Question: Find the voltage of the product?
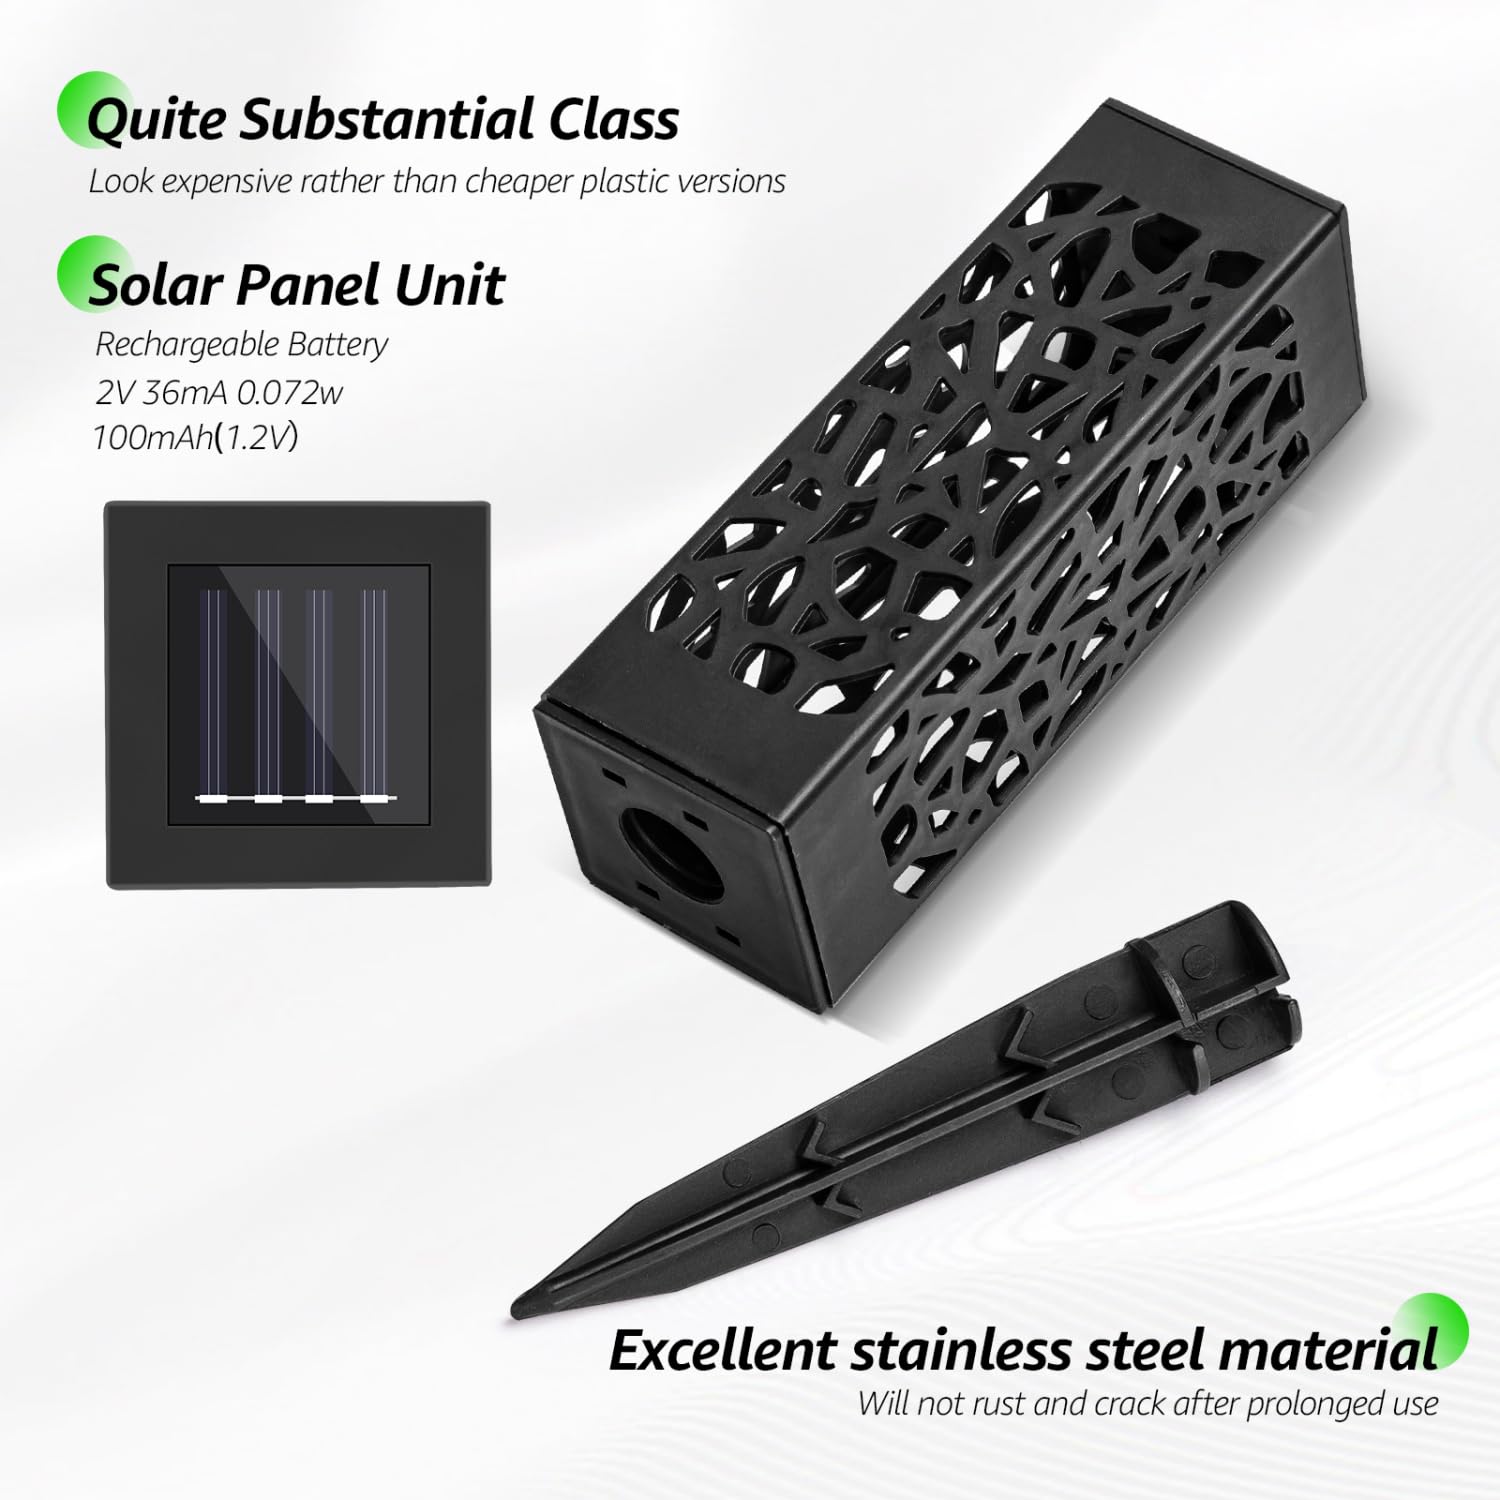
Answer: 2.0 volt